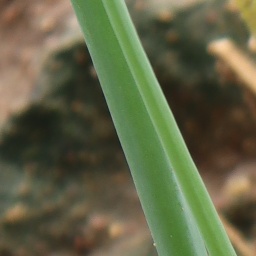
Label: healthy